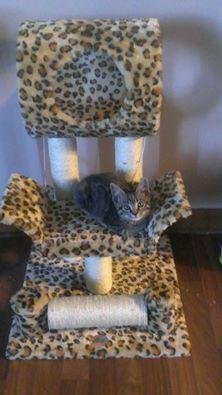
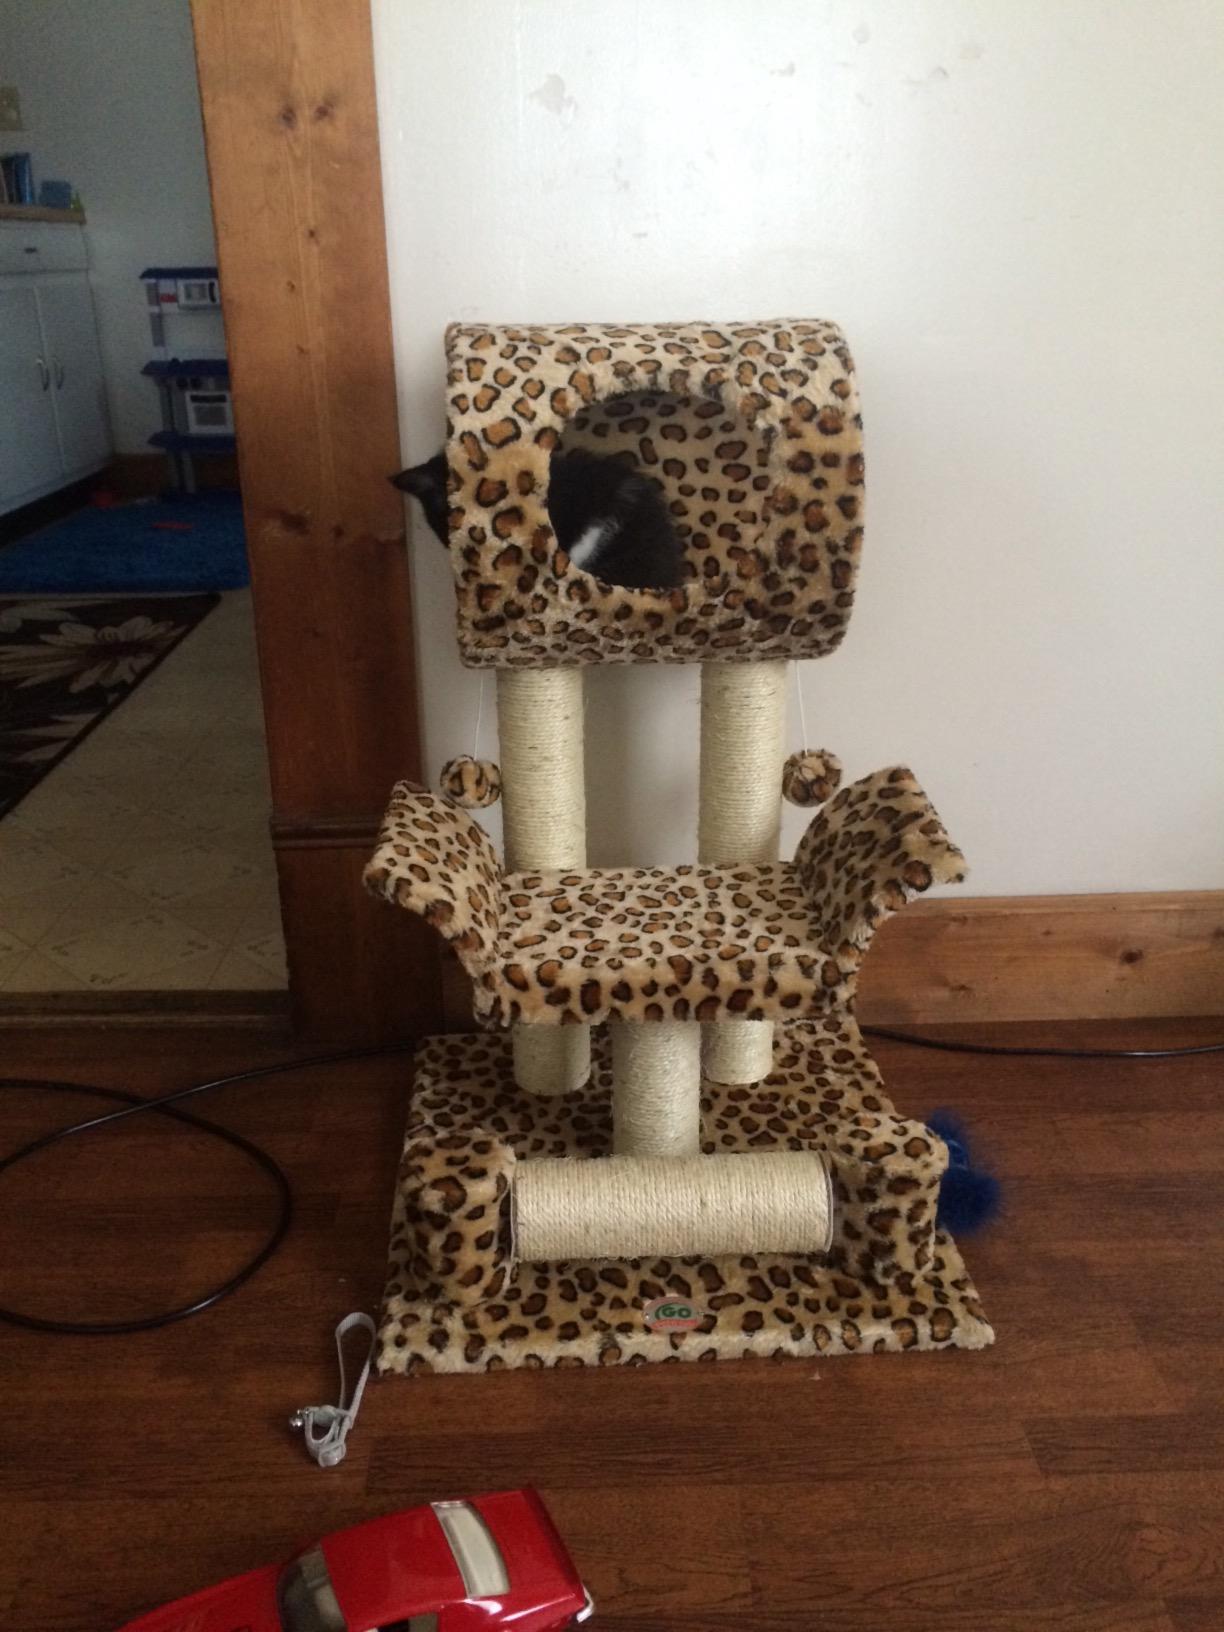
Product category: items_cat tree
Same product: yes